Brunei–Malaysia border

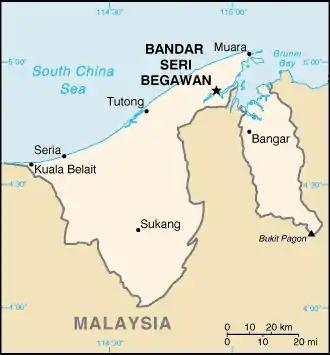
Map of Brunei, showing that the country is composed of two non-contiguous regions, bordering only the country of Malaysia and the South China Sea

The Brunei–Malaysia border divides the territories of Brunei and Malaysia on the island of Borneo. It consists of a land border and substantial lengths of maritime borders stretching from the coastline of the two countries to the edge of the continental shelf in the South China Sea.